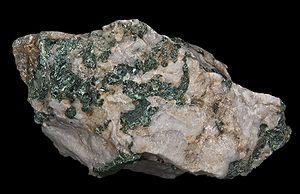
Chamosite (Var. Thuringite Klementite) - Vielsalm, Bastogne, Province de Luxembourg, Belgique - 9cm
La chamosite est une espèce minérale du groupe des silicates sous-groupe des phyllosilicates cristallisant dans le système monoclinique, qui fait partie de la famille des chlorites. Sa formule idéale est (Fe²⁺;Mg;Fe³⁺)₅ AlO₁₀(OH;O)₈ avec des traces de manganèse, calcium, sodium et potassium.